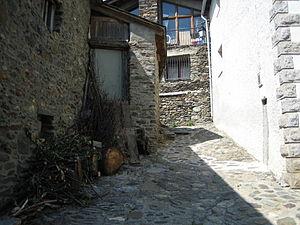
Anyós, est un village d'Andorre situé dans la paroisse de La Massana, qui comptait 915 habitants en 2017.